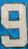
Number: 9